The Blue Cat of Castle Town

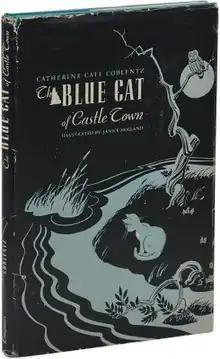
First edition (publ. Longmans Green)

The Blue Cat of Castle Town is a children's novel by Catherine Coblentz, illustrated by Janice Holland. It tells the story of the kitten born on a blue moon, whose destiny was to bring the song of the river, with its message of beauty, peace, and contentment, to the inhabitants of Castle Town.